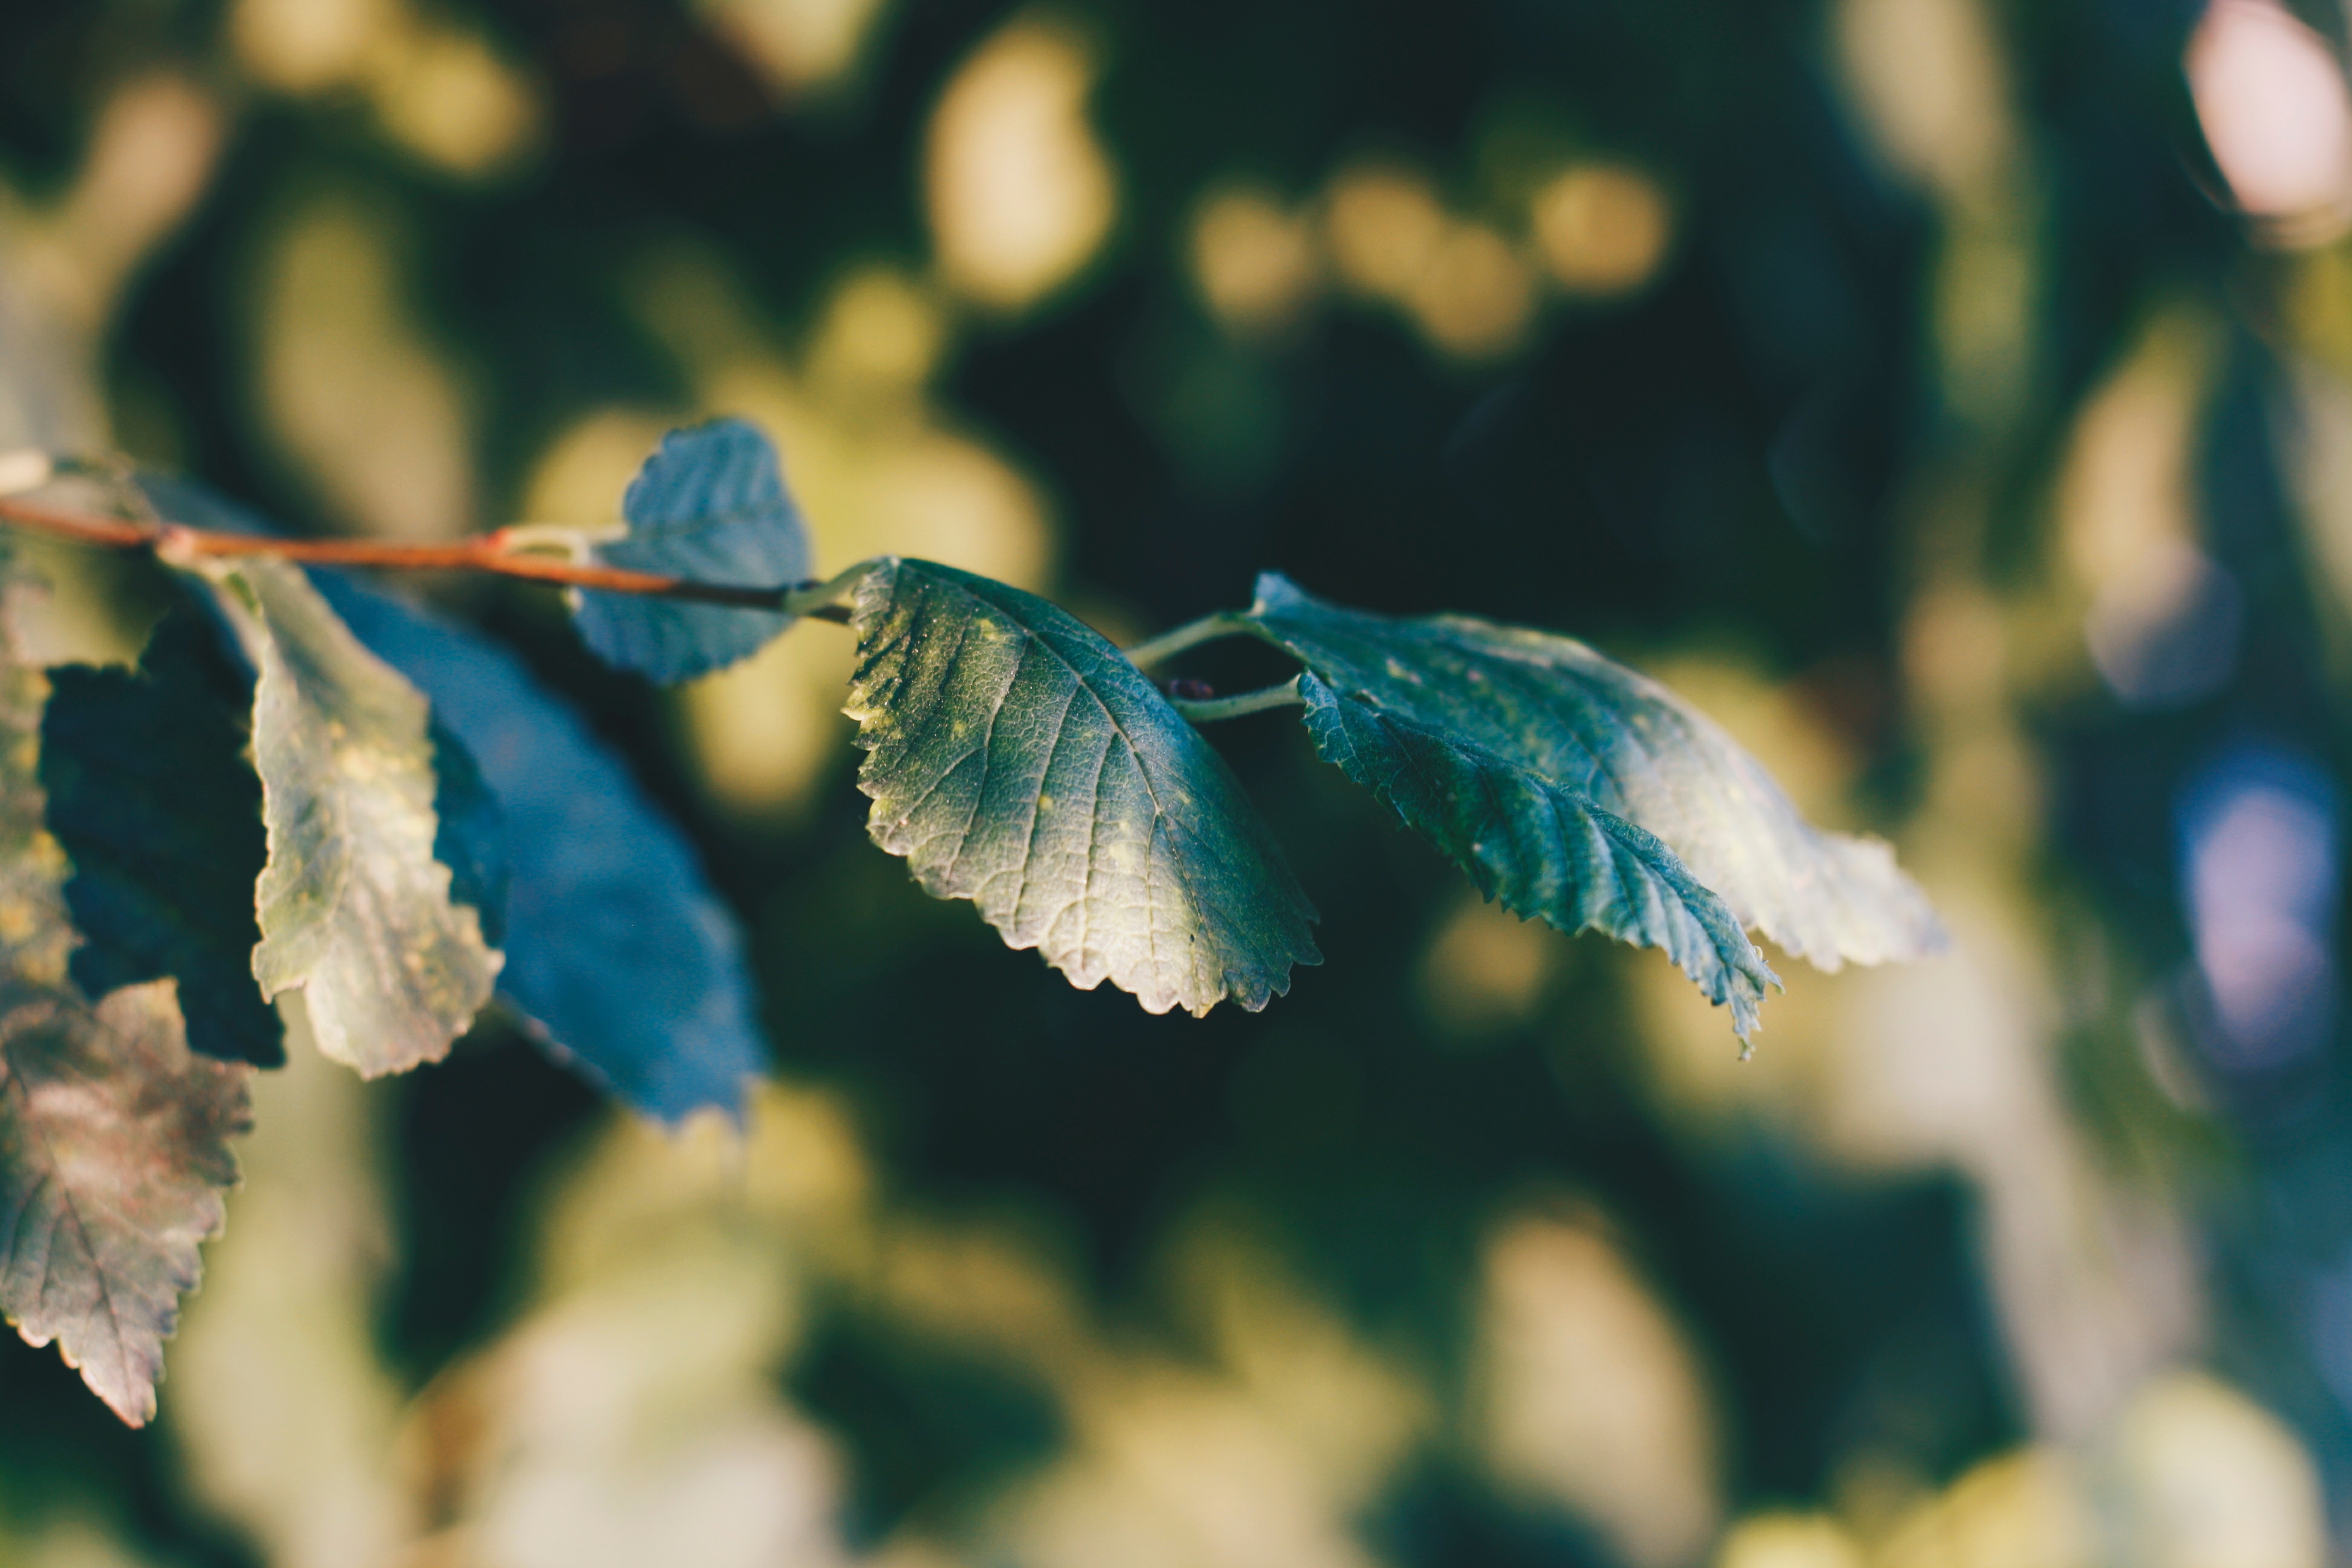
tree, nature, branch, blossom, plant, photography, sunlight, leaf, flower, frost, green, autumn, botany, blue, flora, season, close up, macro photography, plant stem, woody plant